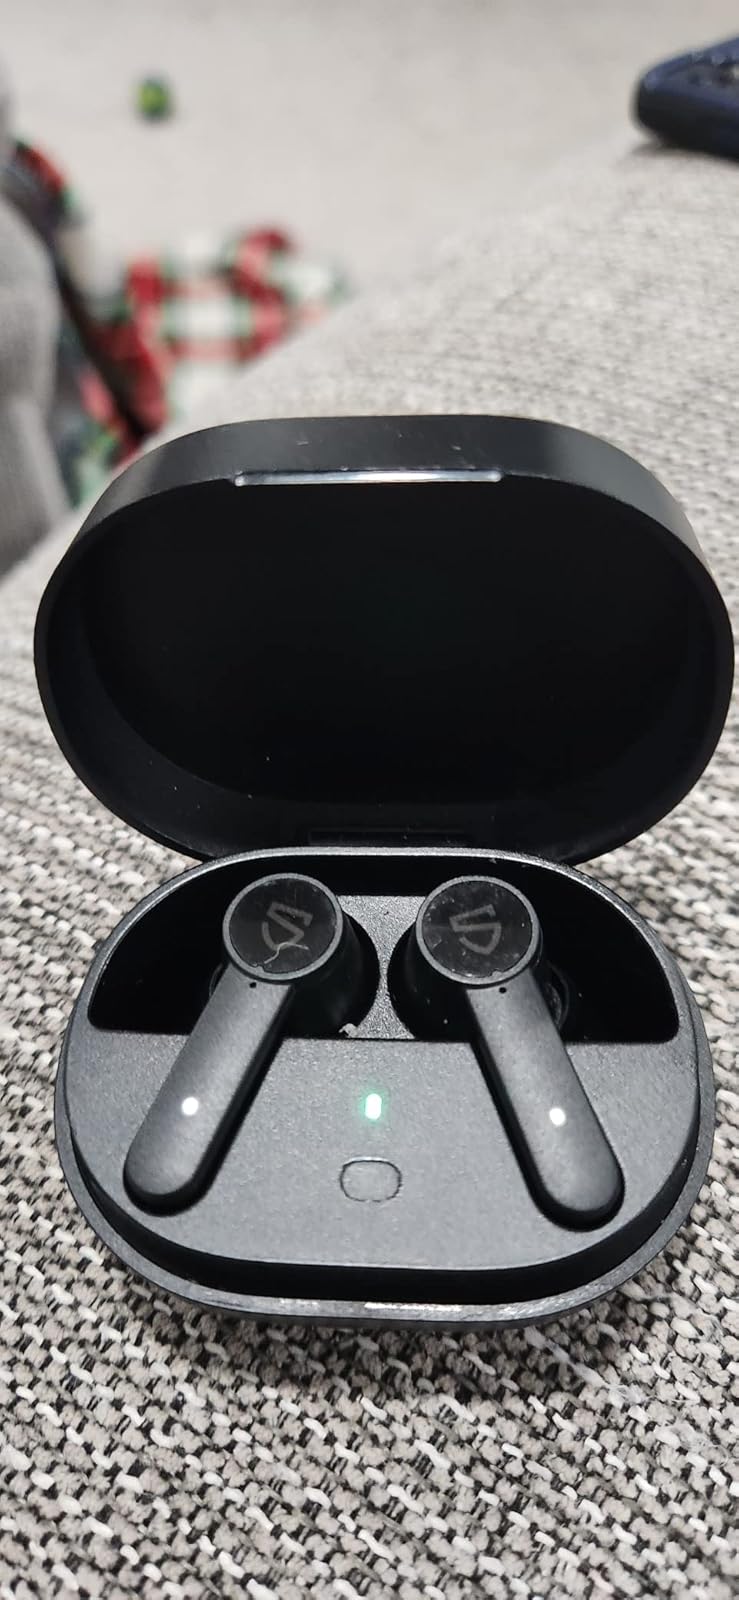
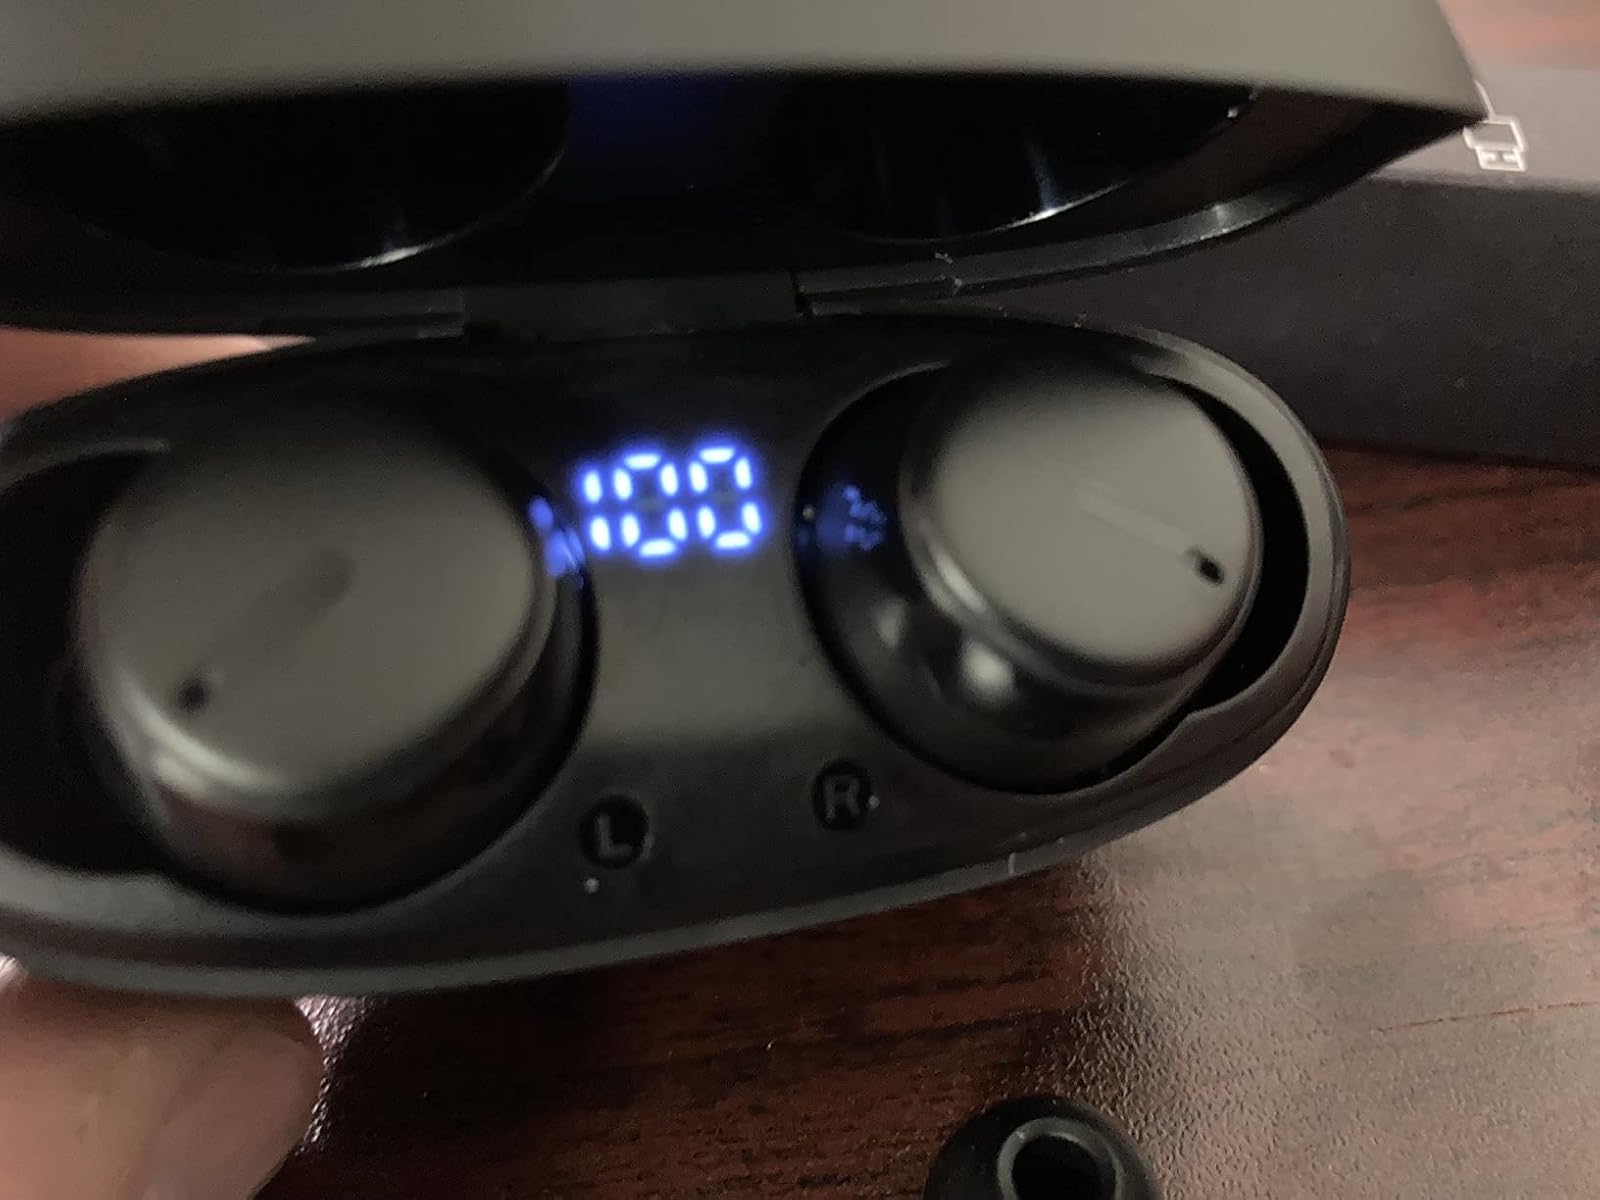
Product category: earbuds
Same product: no